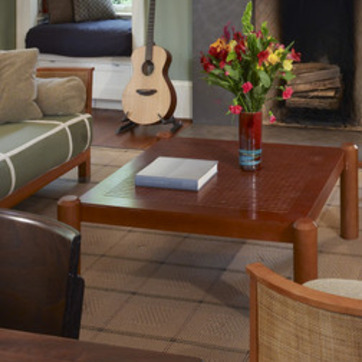
Material: paper